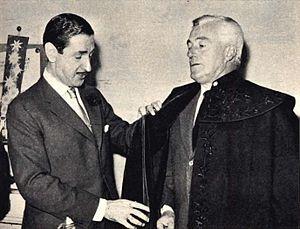
Jaime de Mora y Aragón, né à Madrid le 18 juillet 1925 et mort à Marbella le 26 juillet 1995, est un aristocrate et acteur de théâtre et de cinéma espagnol.